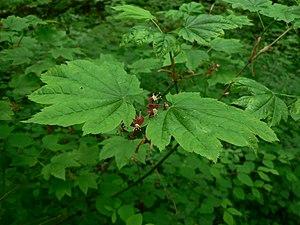
L'érable circiné, Acer circinatum, aussi appelé « érable à feuilles rondes », est une espèce d'érable appartenant à la section Palmata de la classification des érables.